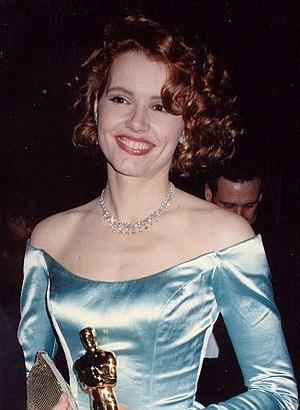
Mensa est une organisation internationale dont le seul critère d'admissibilité est d'obtenir des résultats supérieurs à ceux de 98 % de la population à des tests d'intelligence. Elle fait donc partie de la catégorie des sociétés à QI élevé.